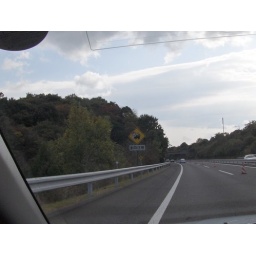
The road signs can be really humorous in Japan. (See the full size)